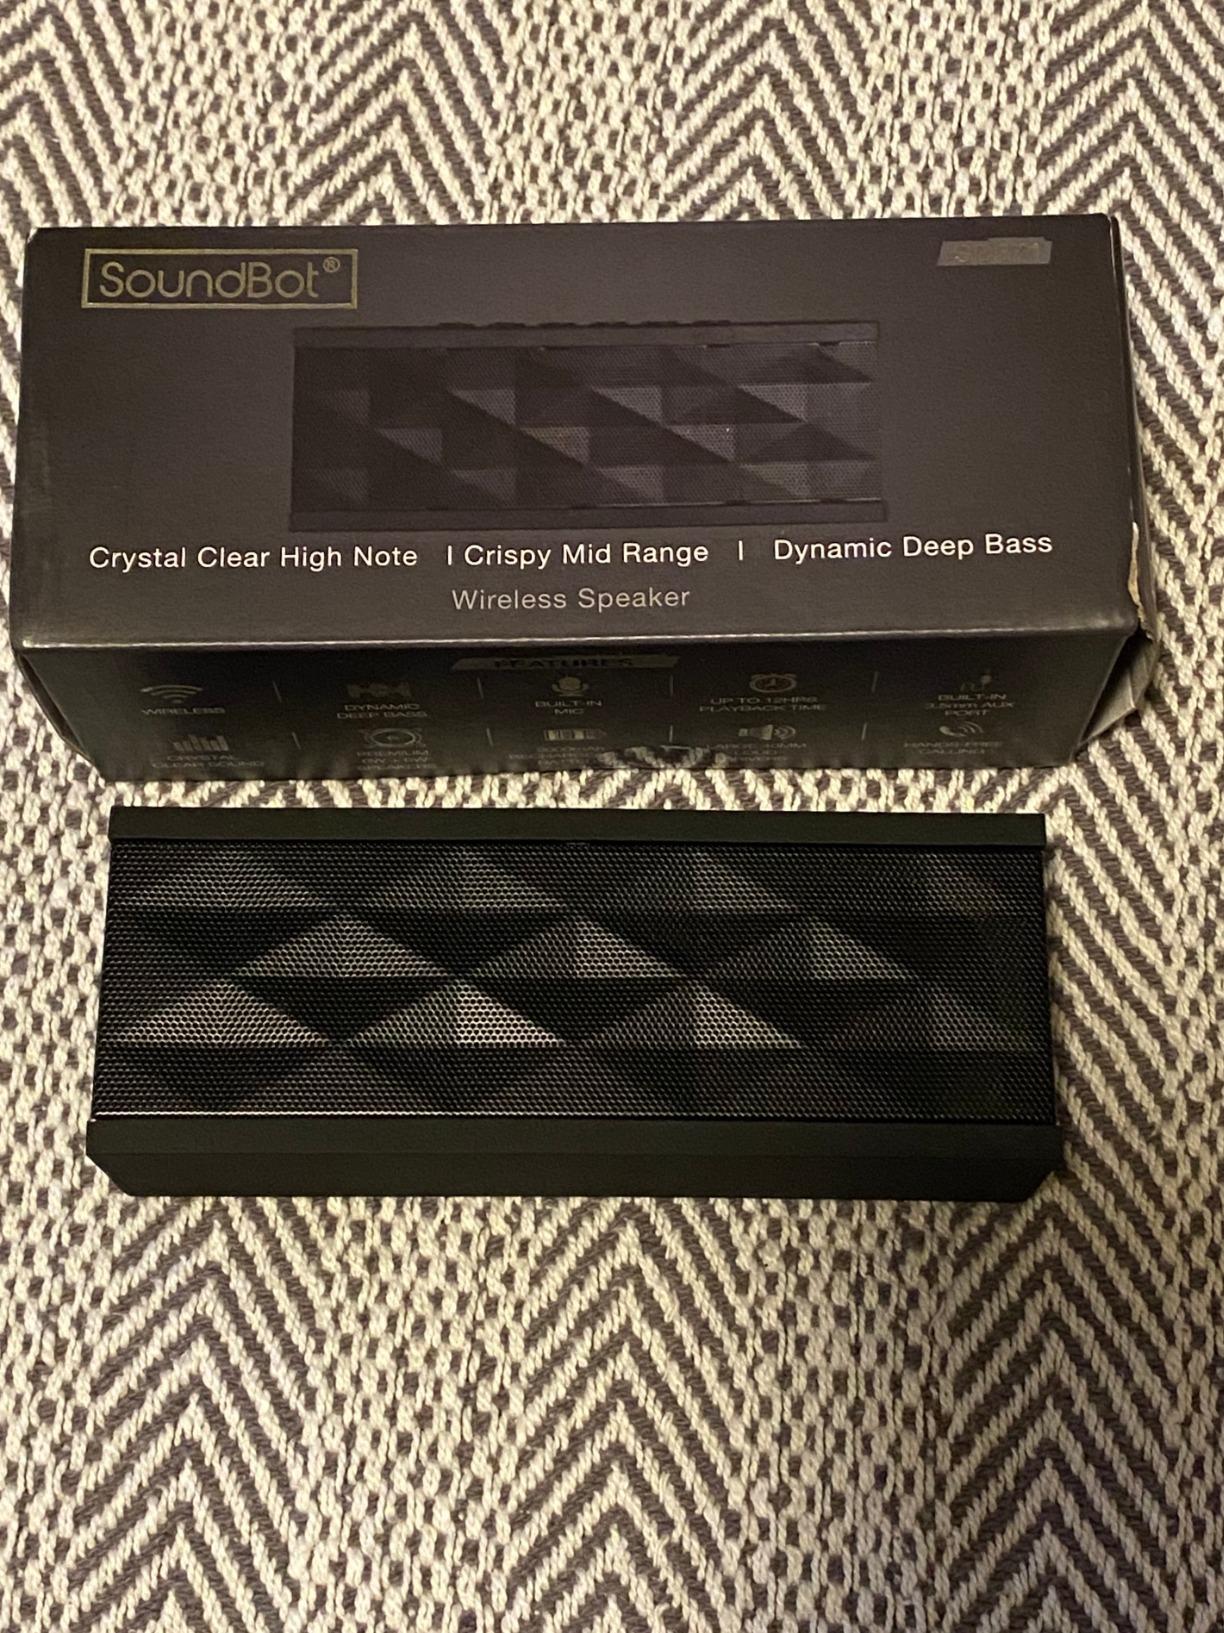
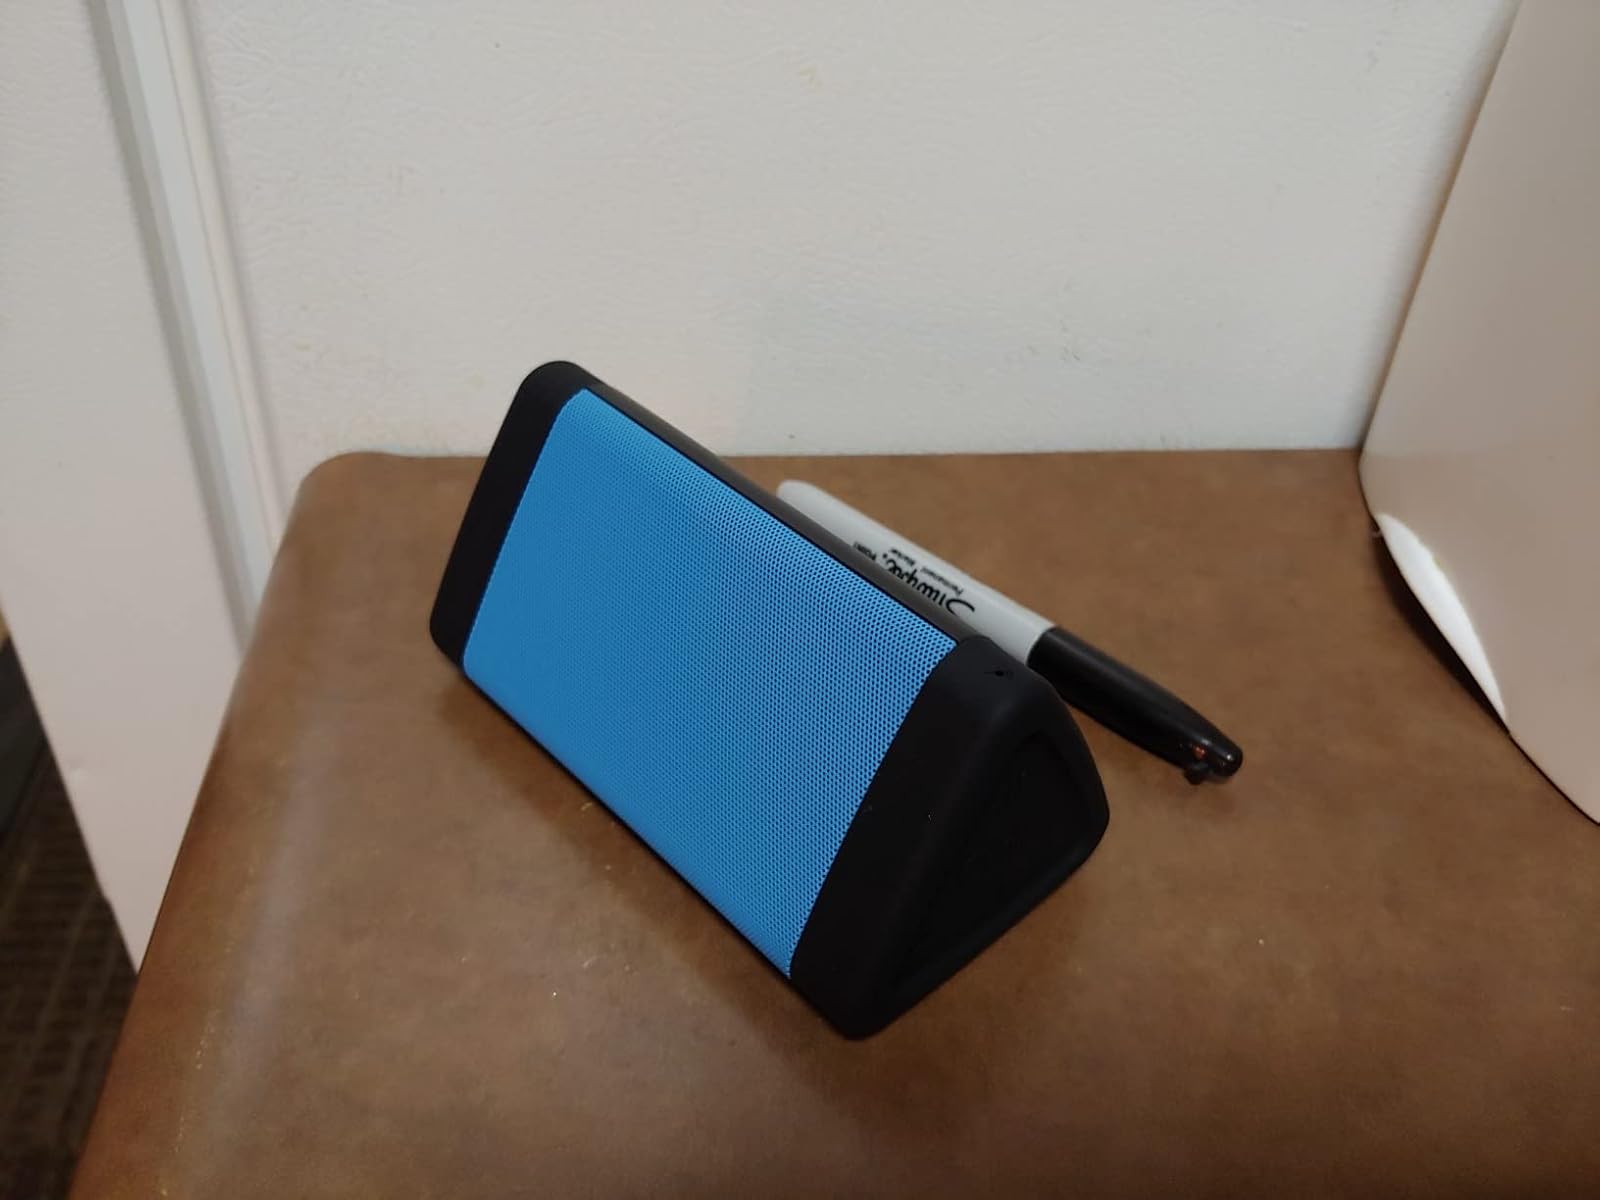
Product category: speaker
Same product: no